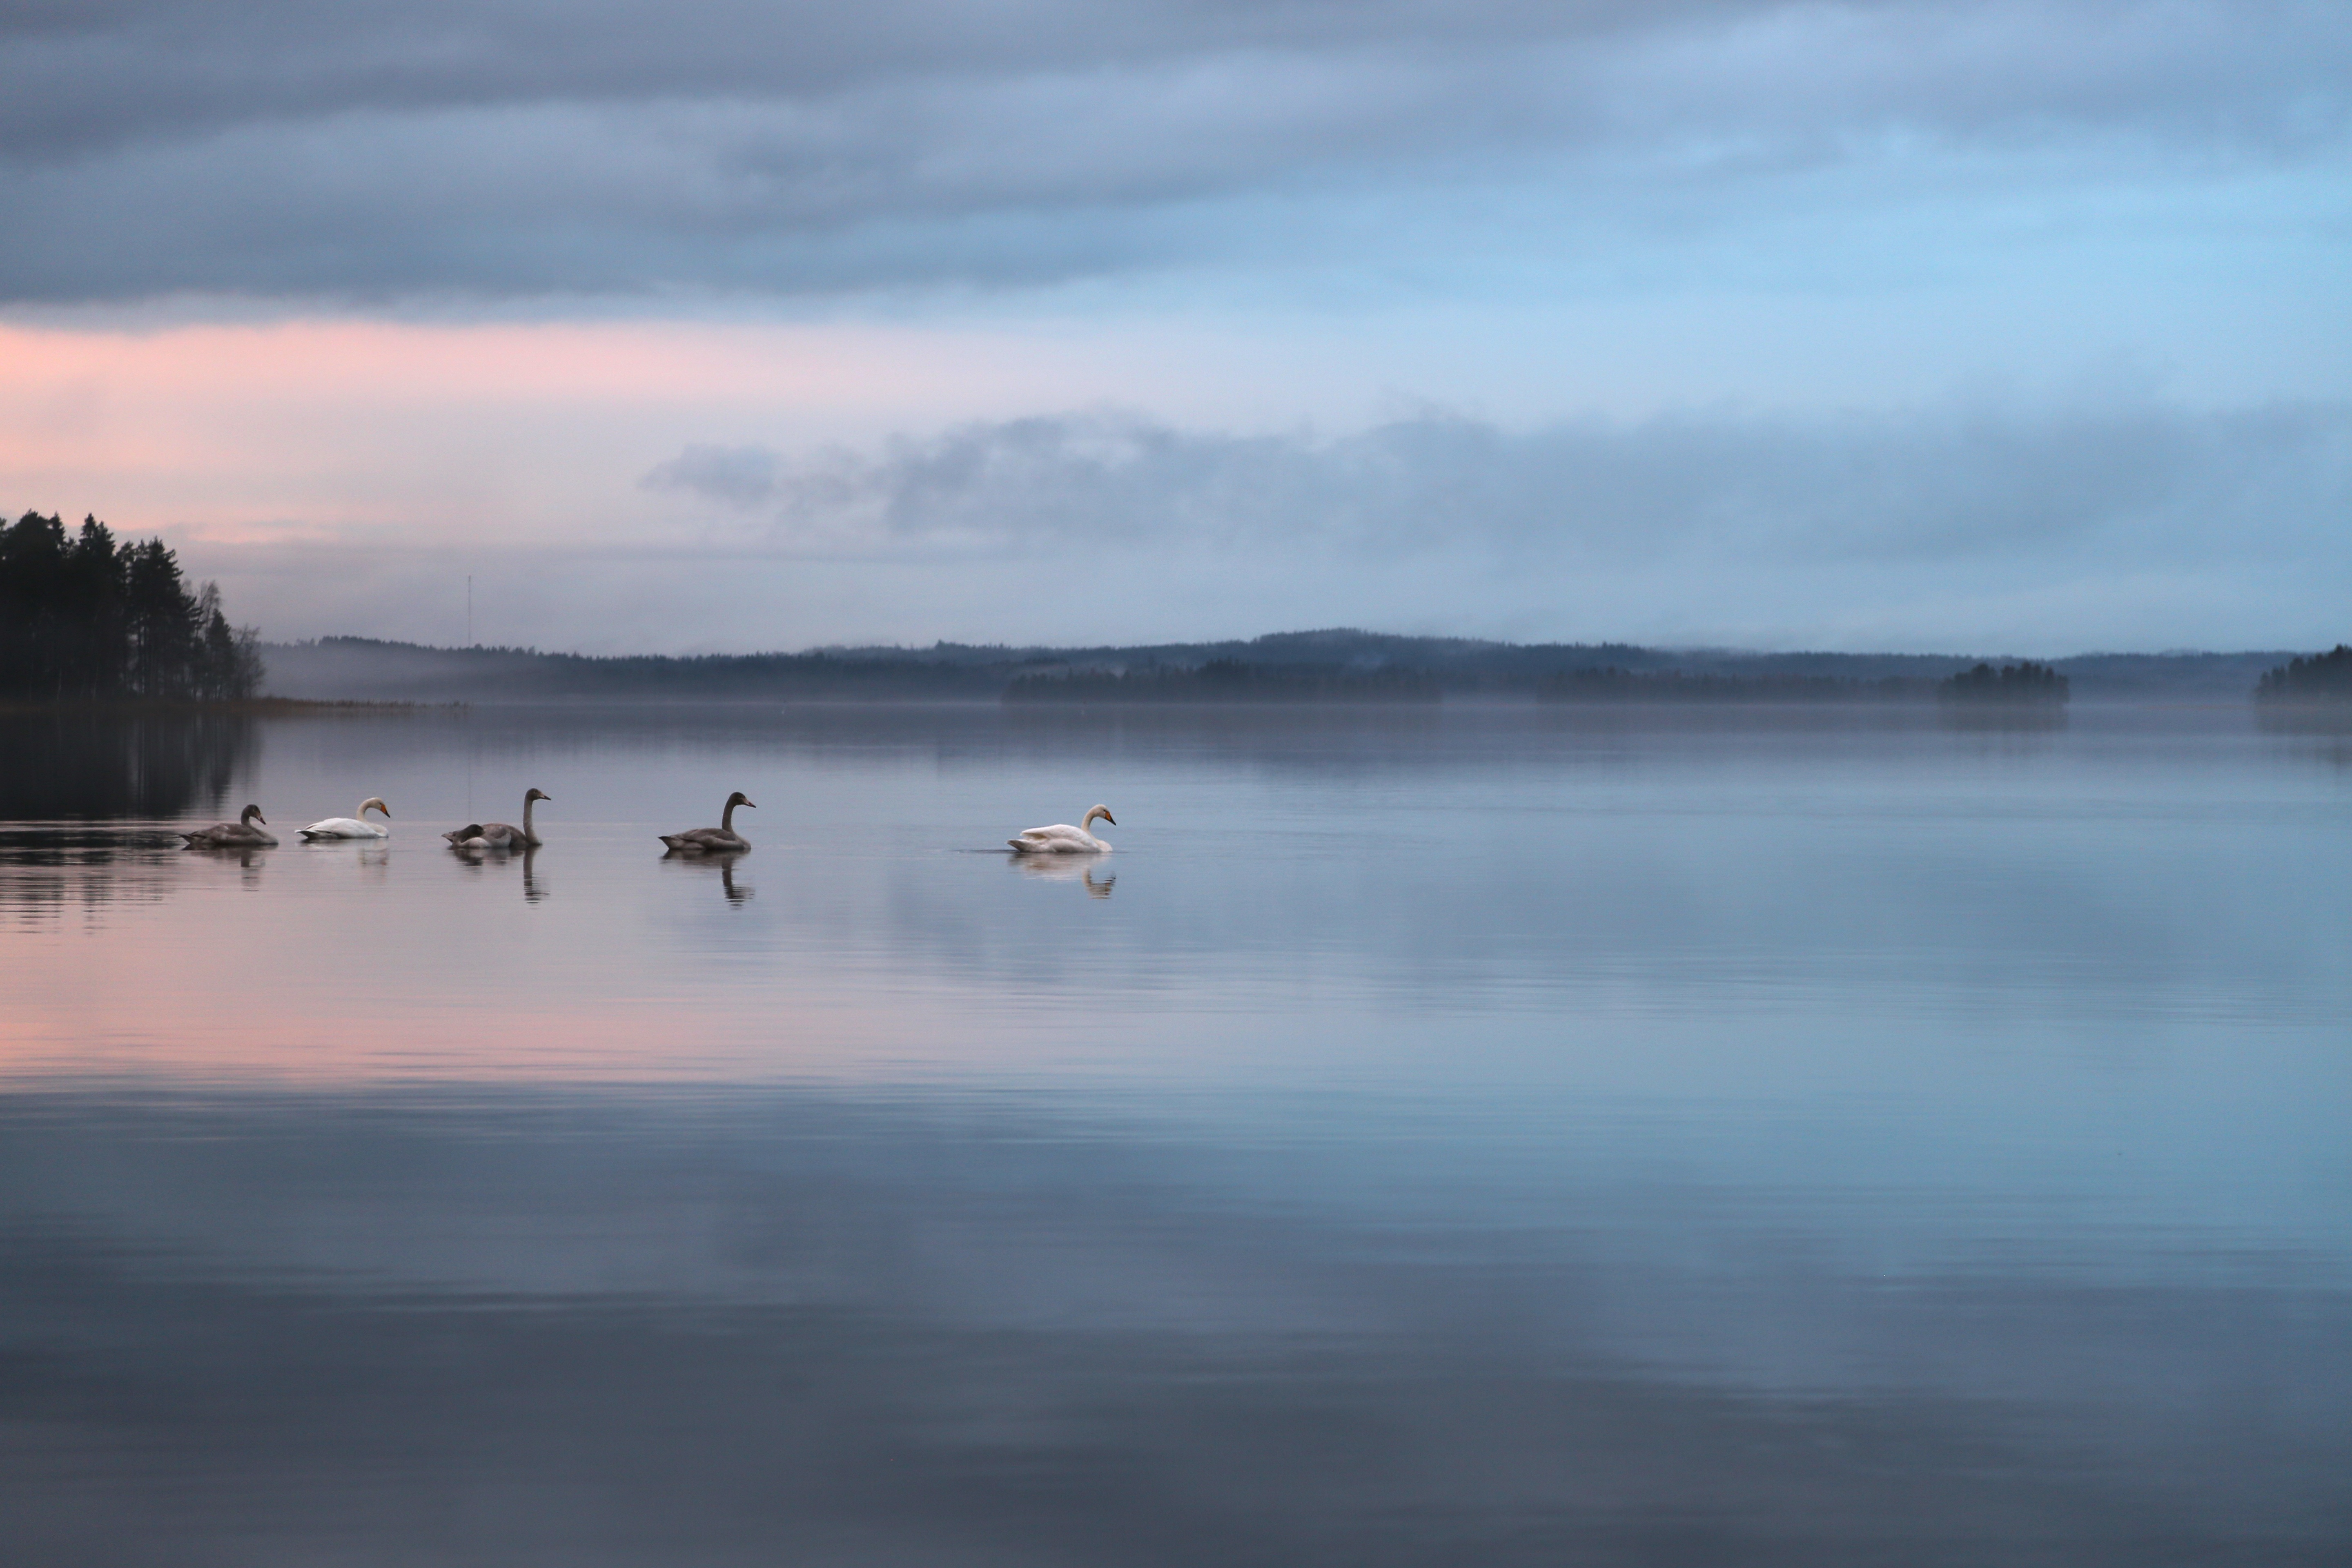
beach, sea, coast, water, nature, ocean, horizon, bird, cloud, sky, fog, sunrise, sunset, mist, countryside, morning, shore, wave, lake, dawn, river, dusk, ice, evening, twilight, reflection, scenic, cottage, autumn, peace, calm, clean, bay, reservoir, silence, body of water, in the evening, swan, family, clouds, happiness, november, loch, finnish, summer house, beach cottage, atmospheric phenomenon, the proximity of